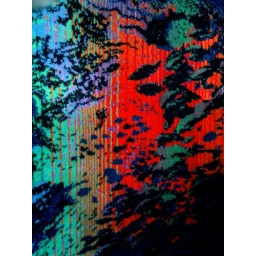
Interesting pattern on the seats in the bus